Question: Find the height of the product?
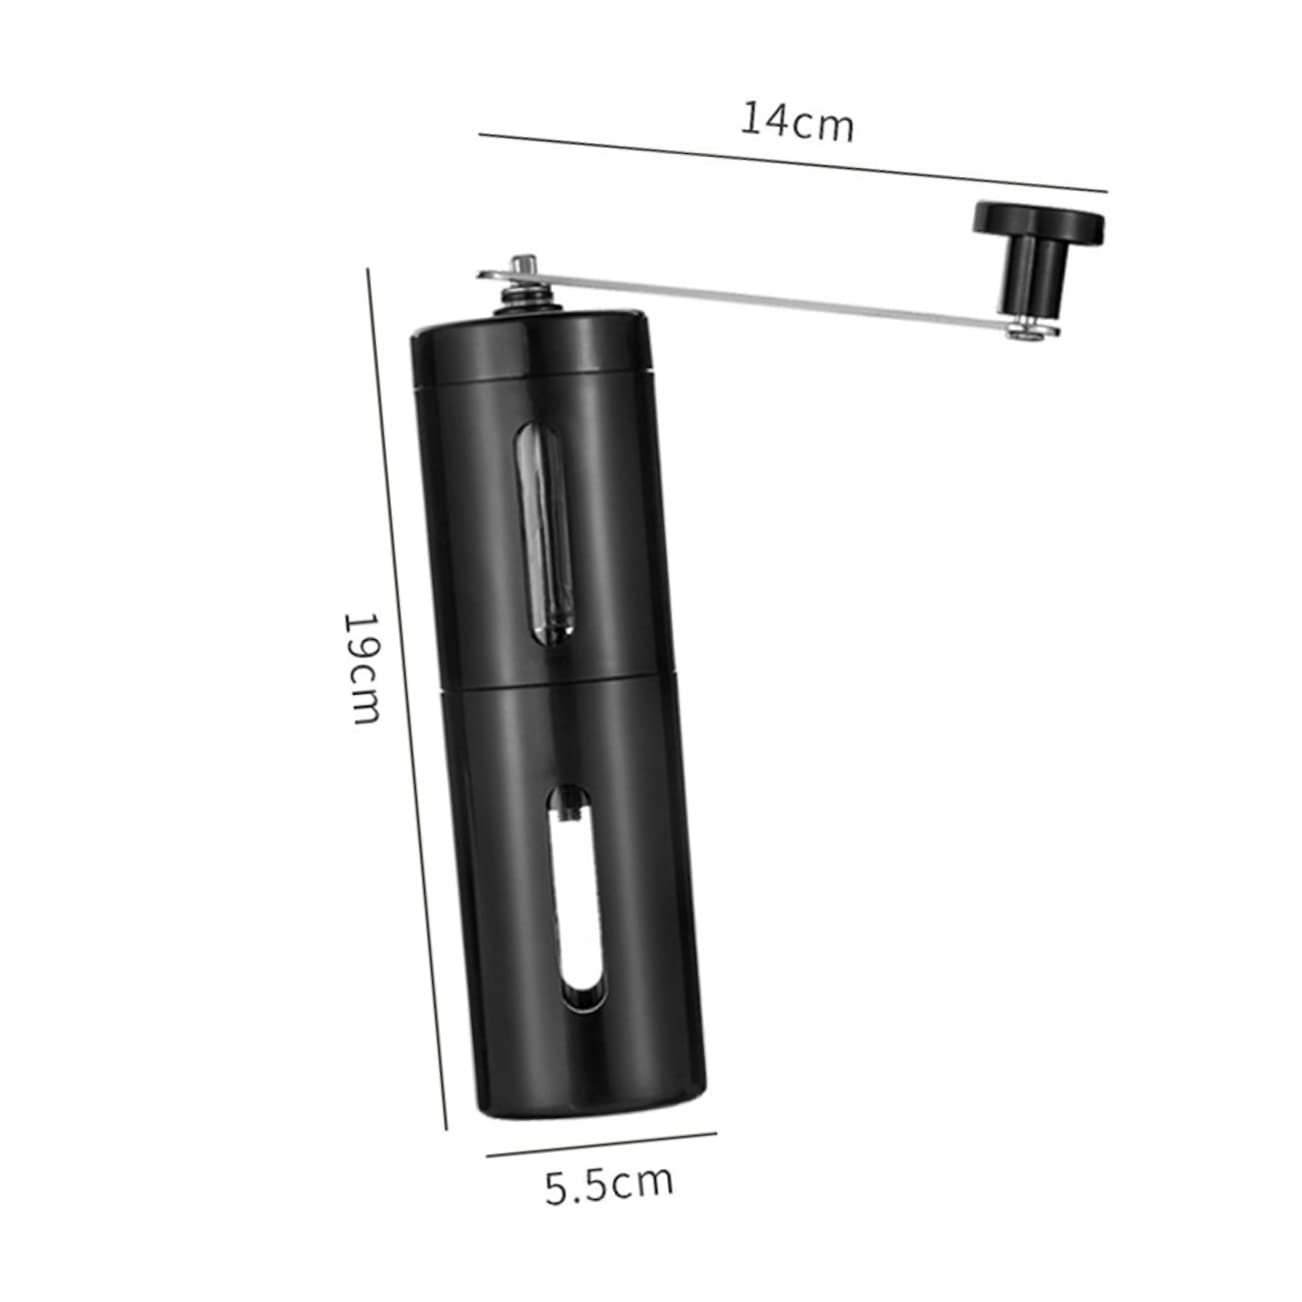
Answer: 19.0 centimetre